Child labour

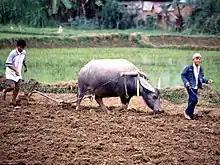
Agriculture deploys 70% of the world's child labour. Above, child worker on a rice farm in Vietnam.

Child labour is still common in many parts of the world. Estimates for child labour vary. It ranges between 250 and 304 million, if children aged 5–17 involved in any economic activity are counted. If light occasional work is excluded, ILO estimates there were 153 million child labourers aged 5–14 worldwide in 2008. This is about 20 million less than ILO estimate for child labourers in 2004. Some 60 per cent of the child labour was involved in agricultural activities such as farming, dairy, fisheries and forestry. Another 25% of child labourers were in service activities such as retail, hawking goods, restaurants, load and transfer of goods, storage, picking and recycling trash, polishing shoes, domestic help, and other services. The remaining 15% laboured in assembly and manufacturing in informal economy, home-based enterprises, factories, mines, packaging salt, operating machinery, and such operations. Two out of three child workers work alongside their parents, in unpaid family work situations. Some children work as guides for tourists, sometimes combined with bringing in business for shops and restaurants. Child labour predominantly occurs in the rural areas (70%) and informal urban sector (26%).